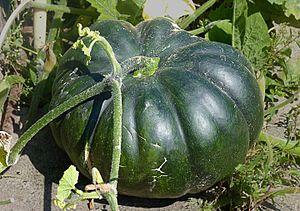
Potiron, dans un potager en Belgique.